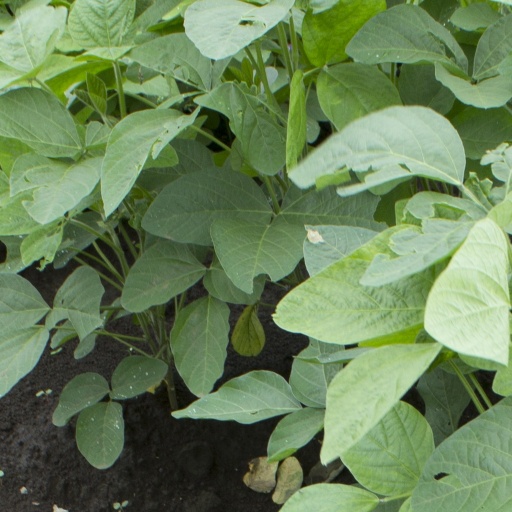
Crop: soybean